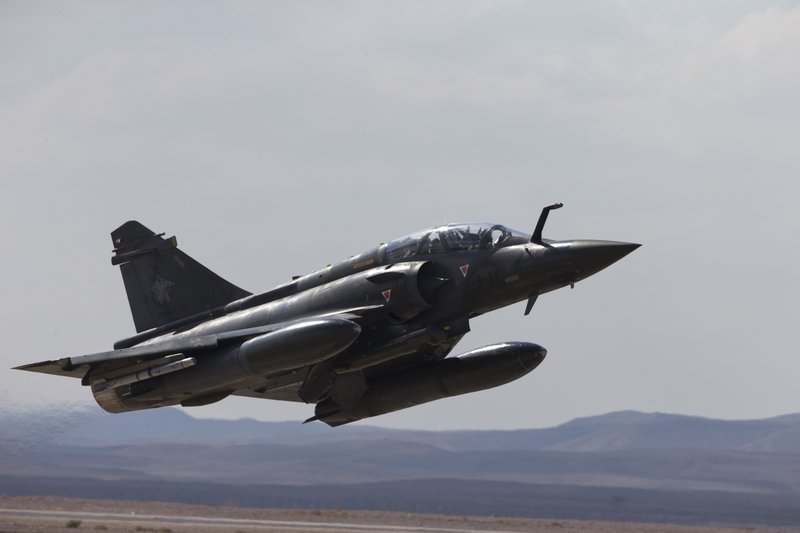
Vehicle type: Planes